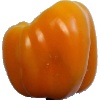
Label: yellow_pepper